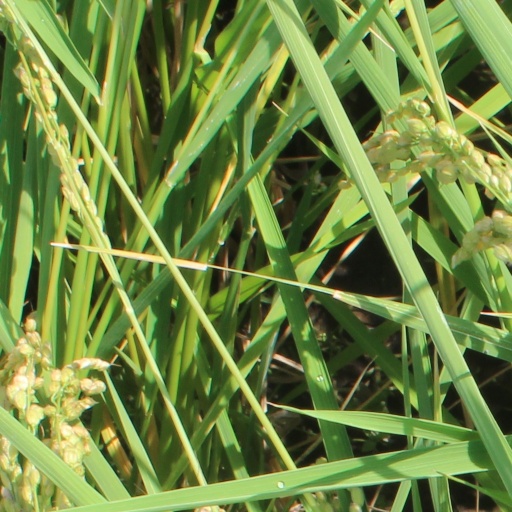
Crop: rice